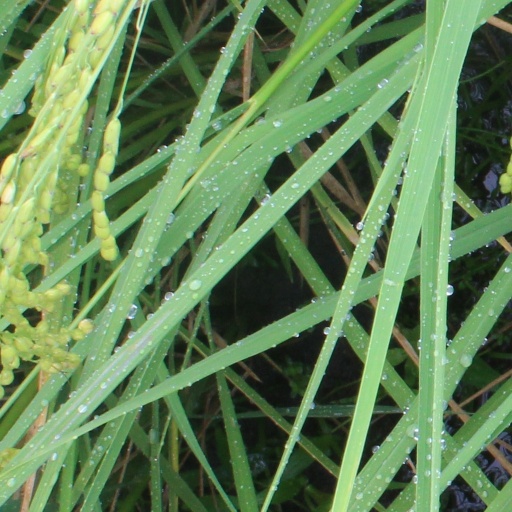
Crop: rice